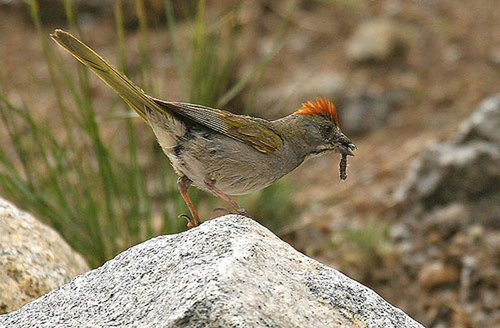
the bird is grey with a long tail feather and a tuft of orange feathers on the crown.
a medium sized colorful bird with a feathered out head covered with bright orange feathers, while its face, neck and belly are covered in grey and beige feathers, and its wing, back and tail are covered with green and dark brown feathering.
this bird has a gray belly and breast with an orange crown and some green in its coverts and tail.
this bird has a brown belly, a brown bill, and brown legs
this long tailed bird has a bright orange crest and plain brown body.
a small bird with an orange crown, grey covering its face, breast, belly and flank, tan vent, and green inner and outer retrices.
this long-tailed brown bird has an orange crown on its head, connected to its body by a short but stout neck.
this bird has wings that are brown and has a red crowna bird with a brown belly, breast and wings and orange crown and long rectrices and the bill is short and pointeda small bird with a grey belly and grey breast with a short sharp beak.
Species: Green Tailed Towhee